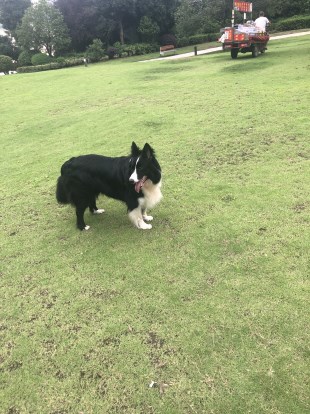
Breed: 2594-n000109-Border_collie